Bernard Willem Holtrop

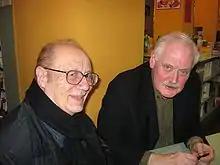
Willem (right) with Pierre Bourgeade, 2008

Bernard Willem Holtrop (born 2 April 1941, Ermelo) is a Dutch cartoonist living in France since 1968, who publishes under the pen name Willem. He is renowned for his sometimes provocative cartoons featuring violent and sexual imagery on political topics. In 1968 two of his cartoons led to court cases, where he was, among others, accused of lèse-majesté for depicting queen Juliana of The Netherlands as a prostitute. In the end he was only sentenced for a cartoon criticizing police brutality by comparing it with Nazism. The events motivated Willem to move to France, where he still lives to this day. His work attacks religion, the monarchy, the far-right, the far-left, terrorism and war policies.